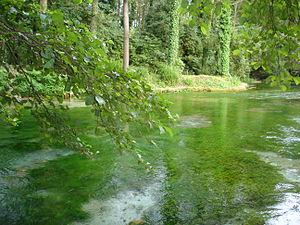
Cette liste de sources par débit a pour objectif de classer les sources dont le débit moyen est supérieur à 1 000 litres/seconde.
Les thermes de Varron est un parc thermal situé proche de l'ancienne villa de Varron sur la commune de Cassino dans le Latium.